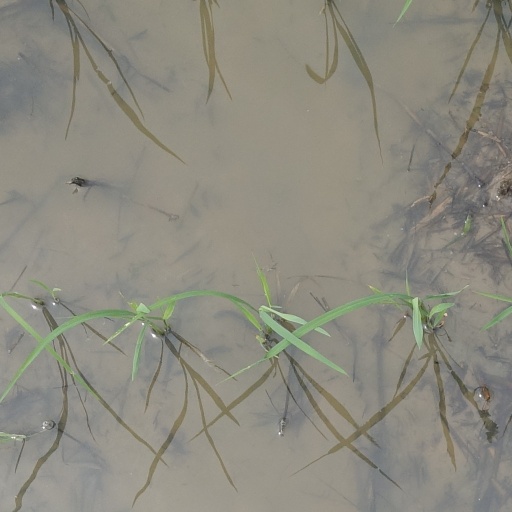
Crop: rice